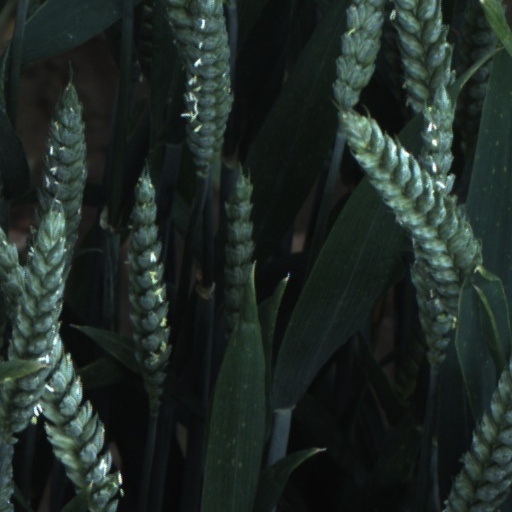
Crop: wheat